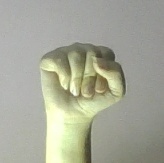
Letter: saad